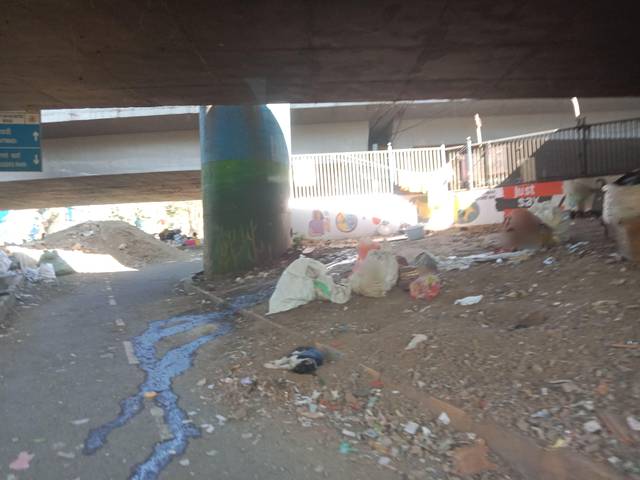
Region: India
Coordinates: 19.092, 72.903